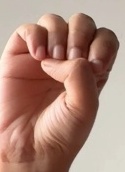
ASL sign: E